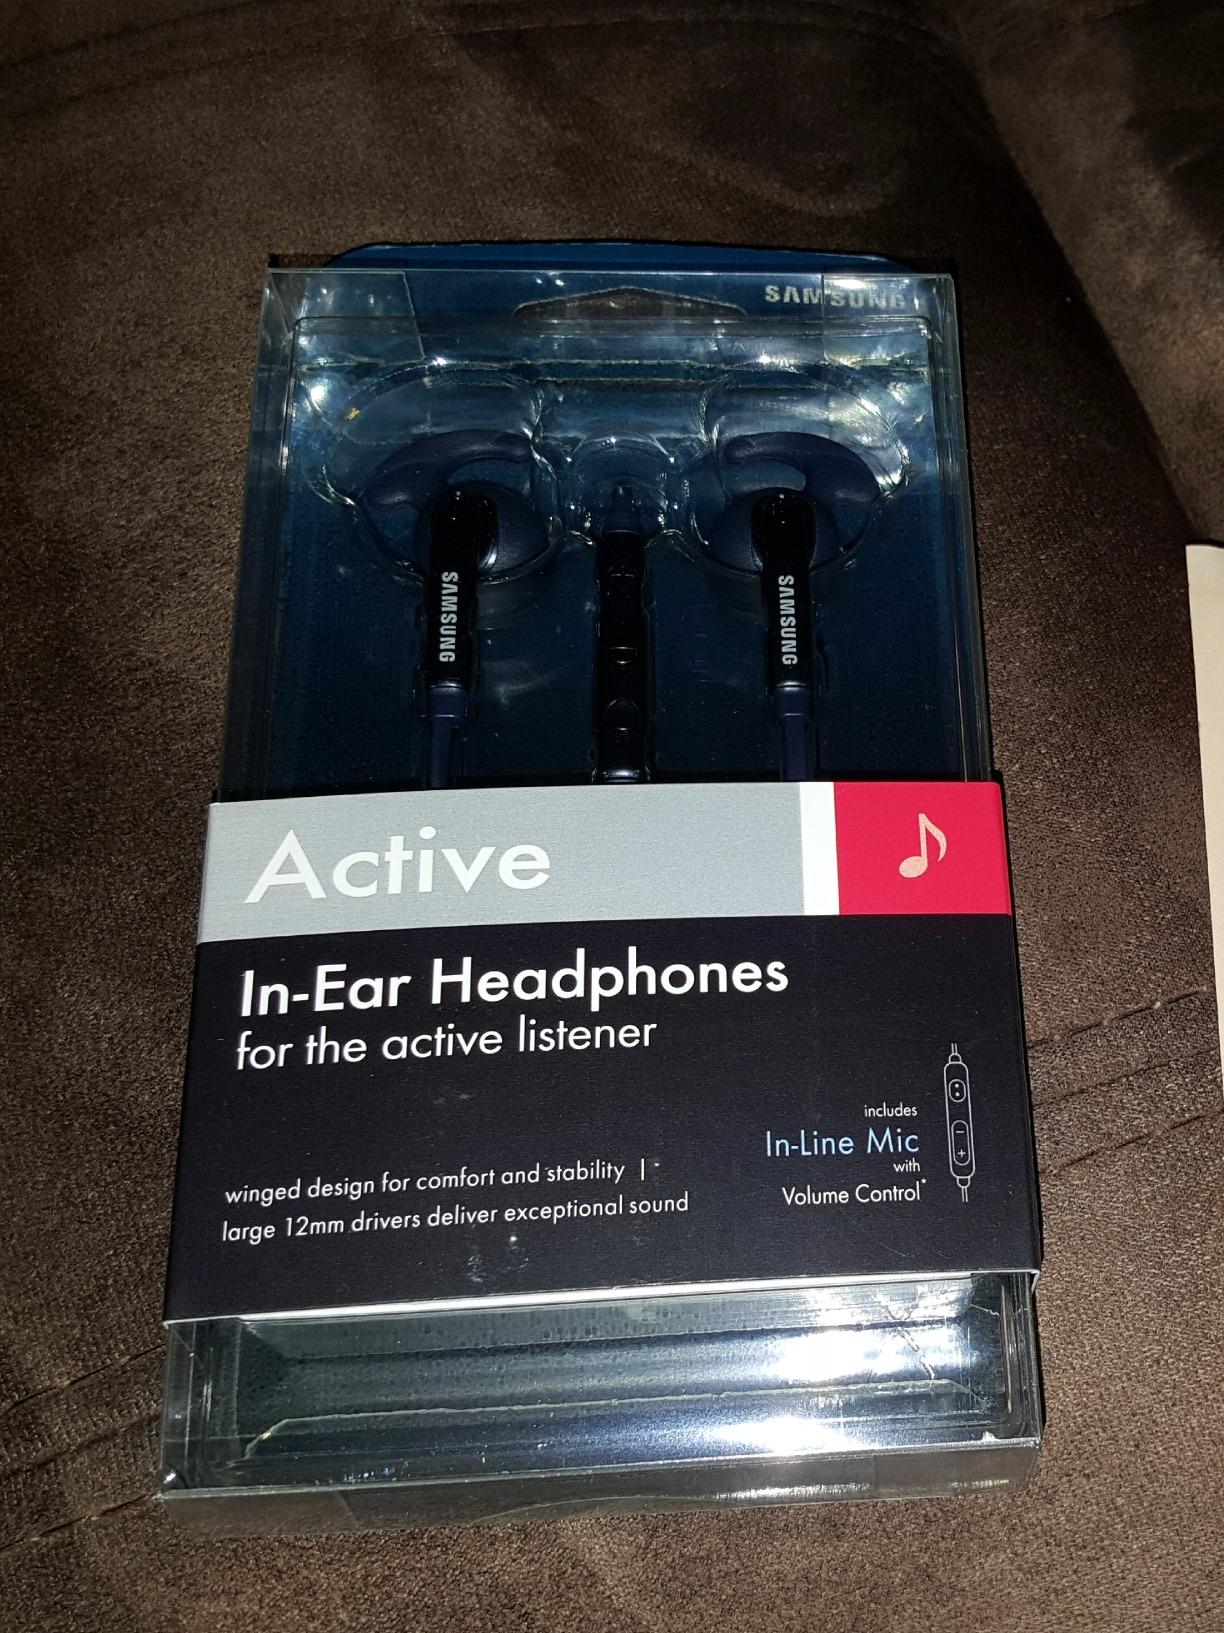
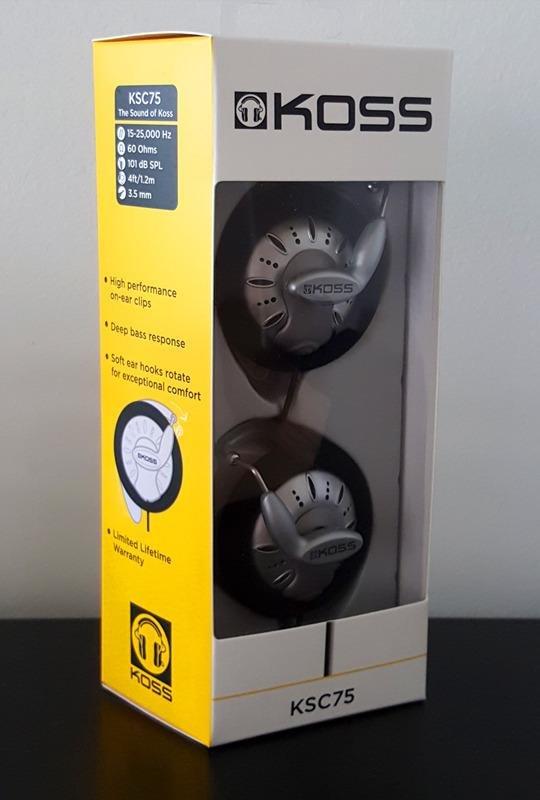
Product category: headphones
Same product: no